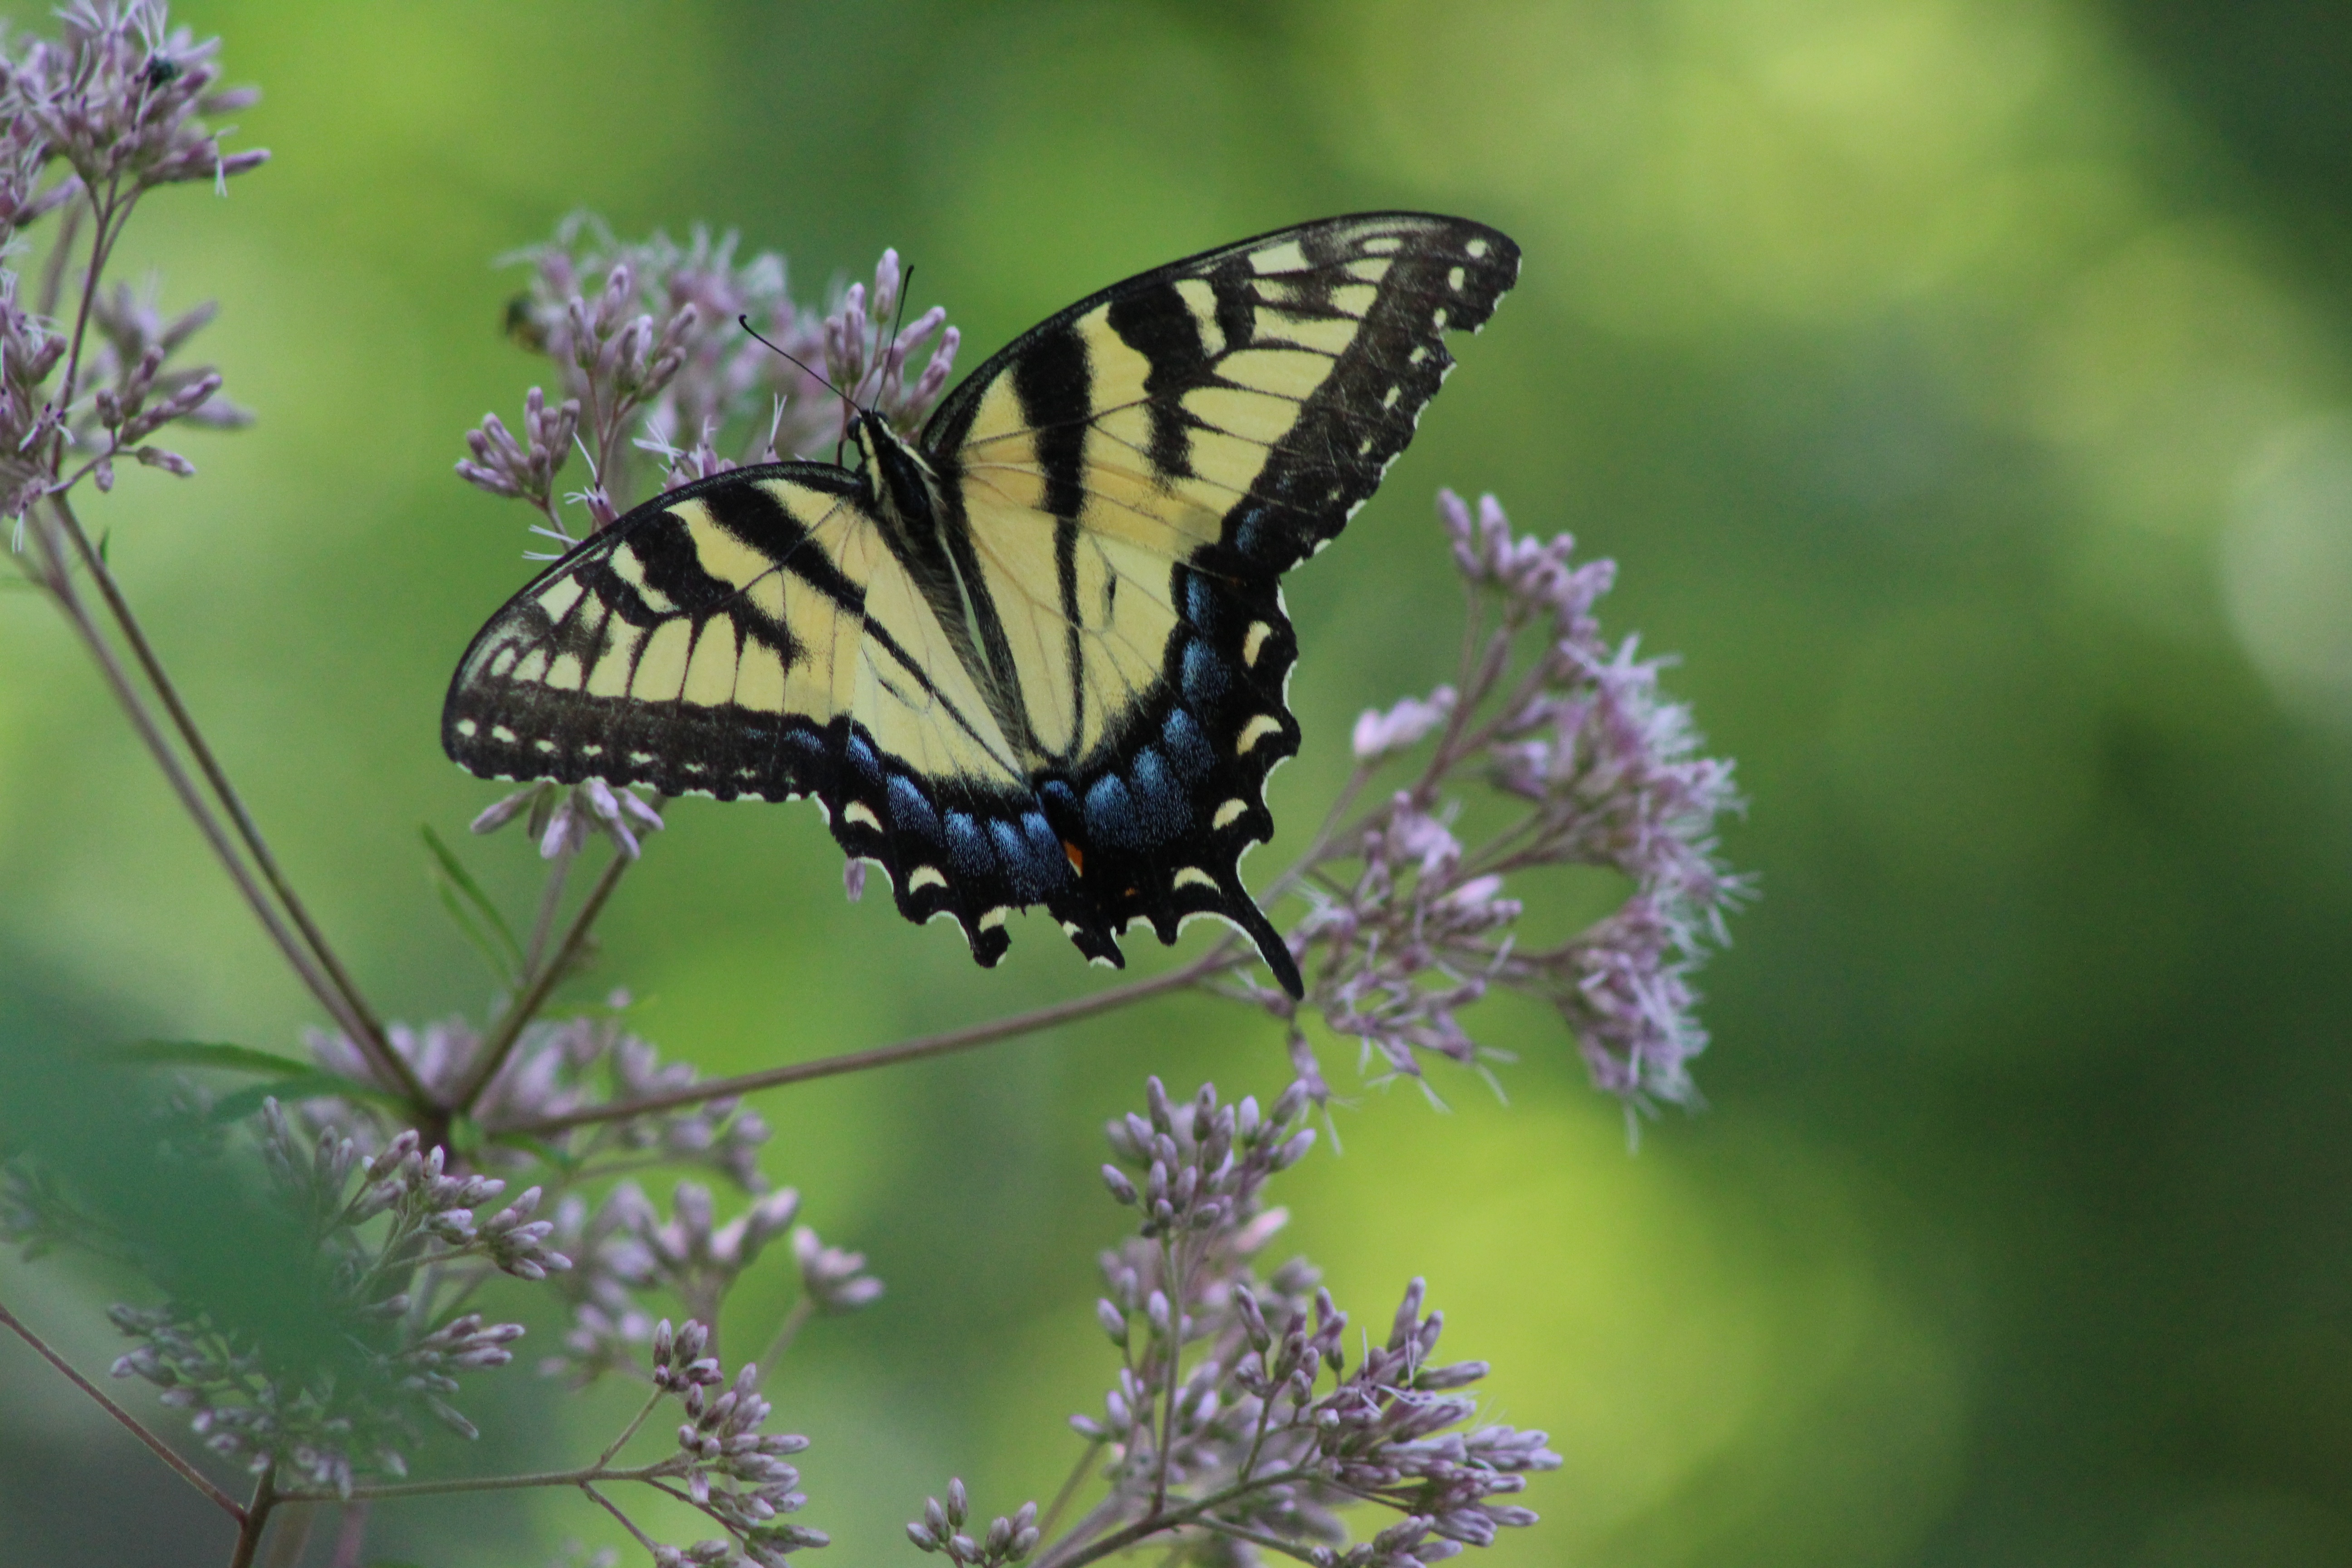
nature, wing, flower, wildlife, insect, botany, butterfly, fauna, invertebrate, monarch, monarch butterfly, nectar, macro photography, arthropod, pollinator, moths and butterflies, lycaenid